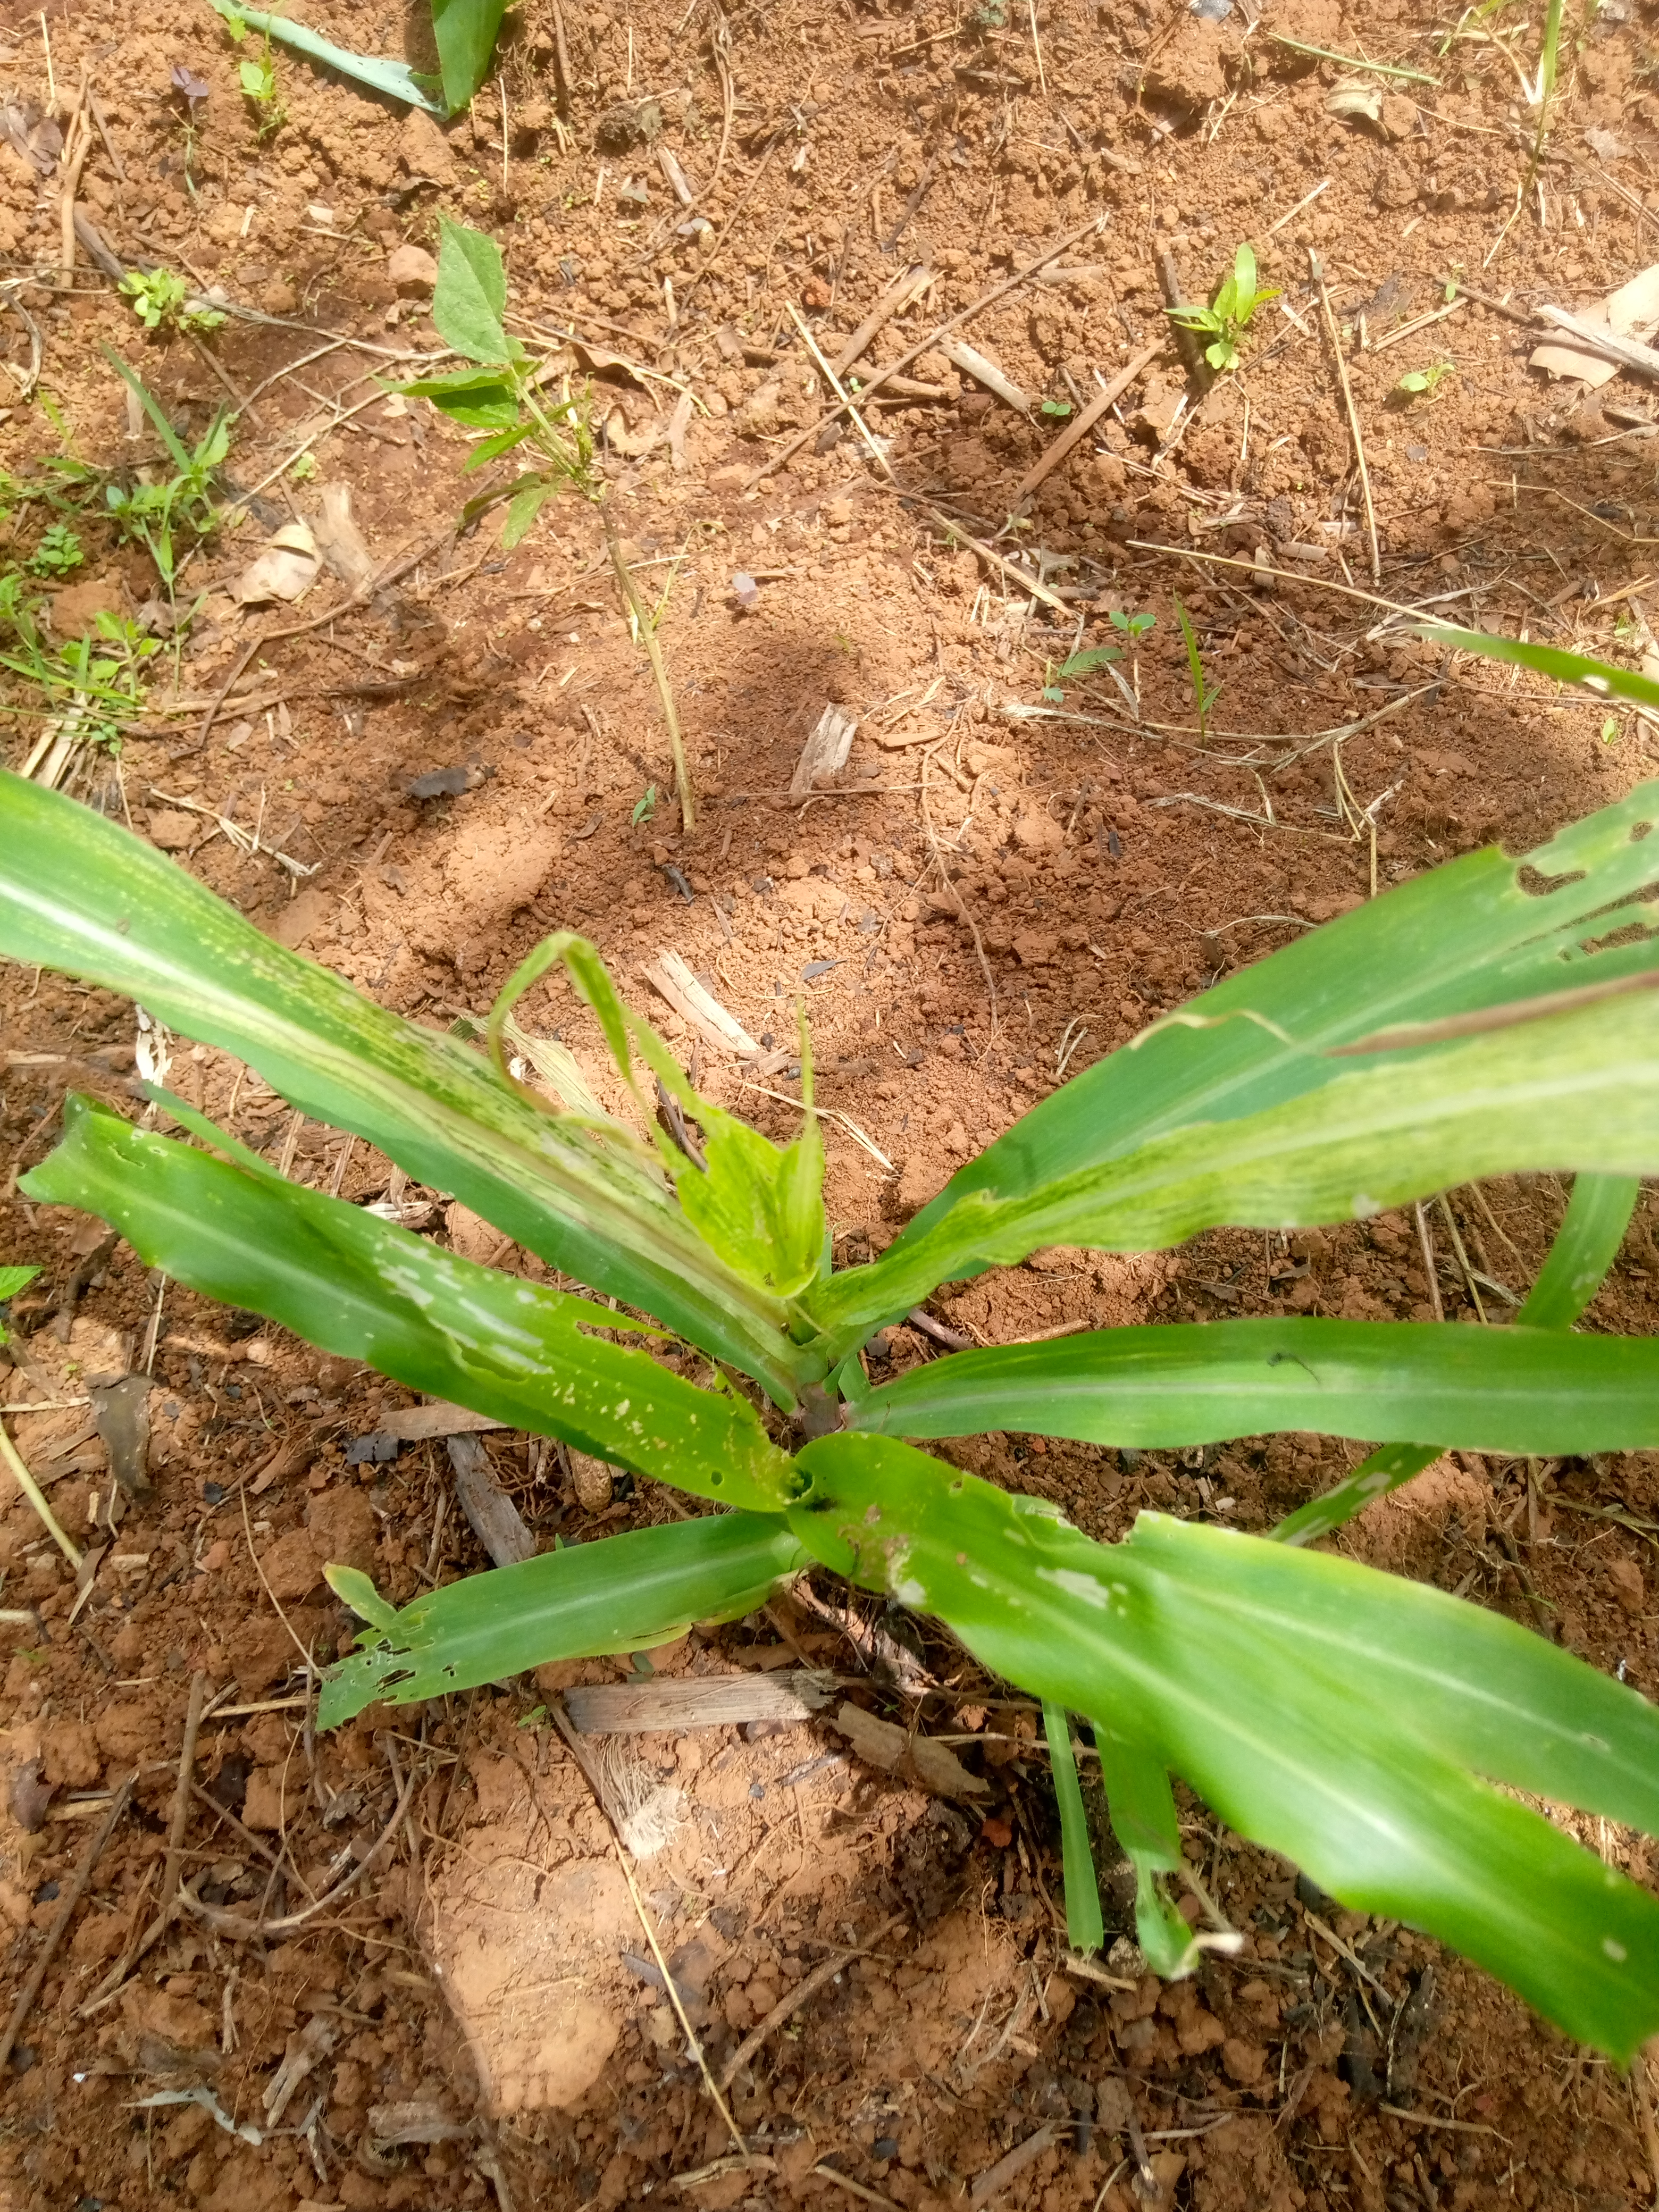
Label: spodoptera_frugiperda